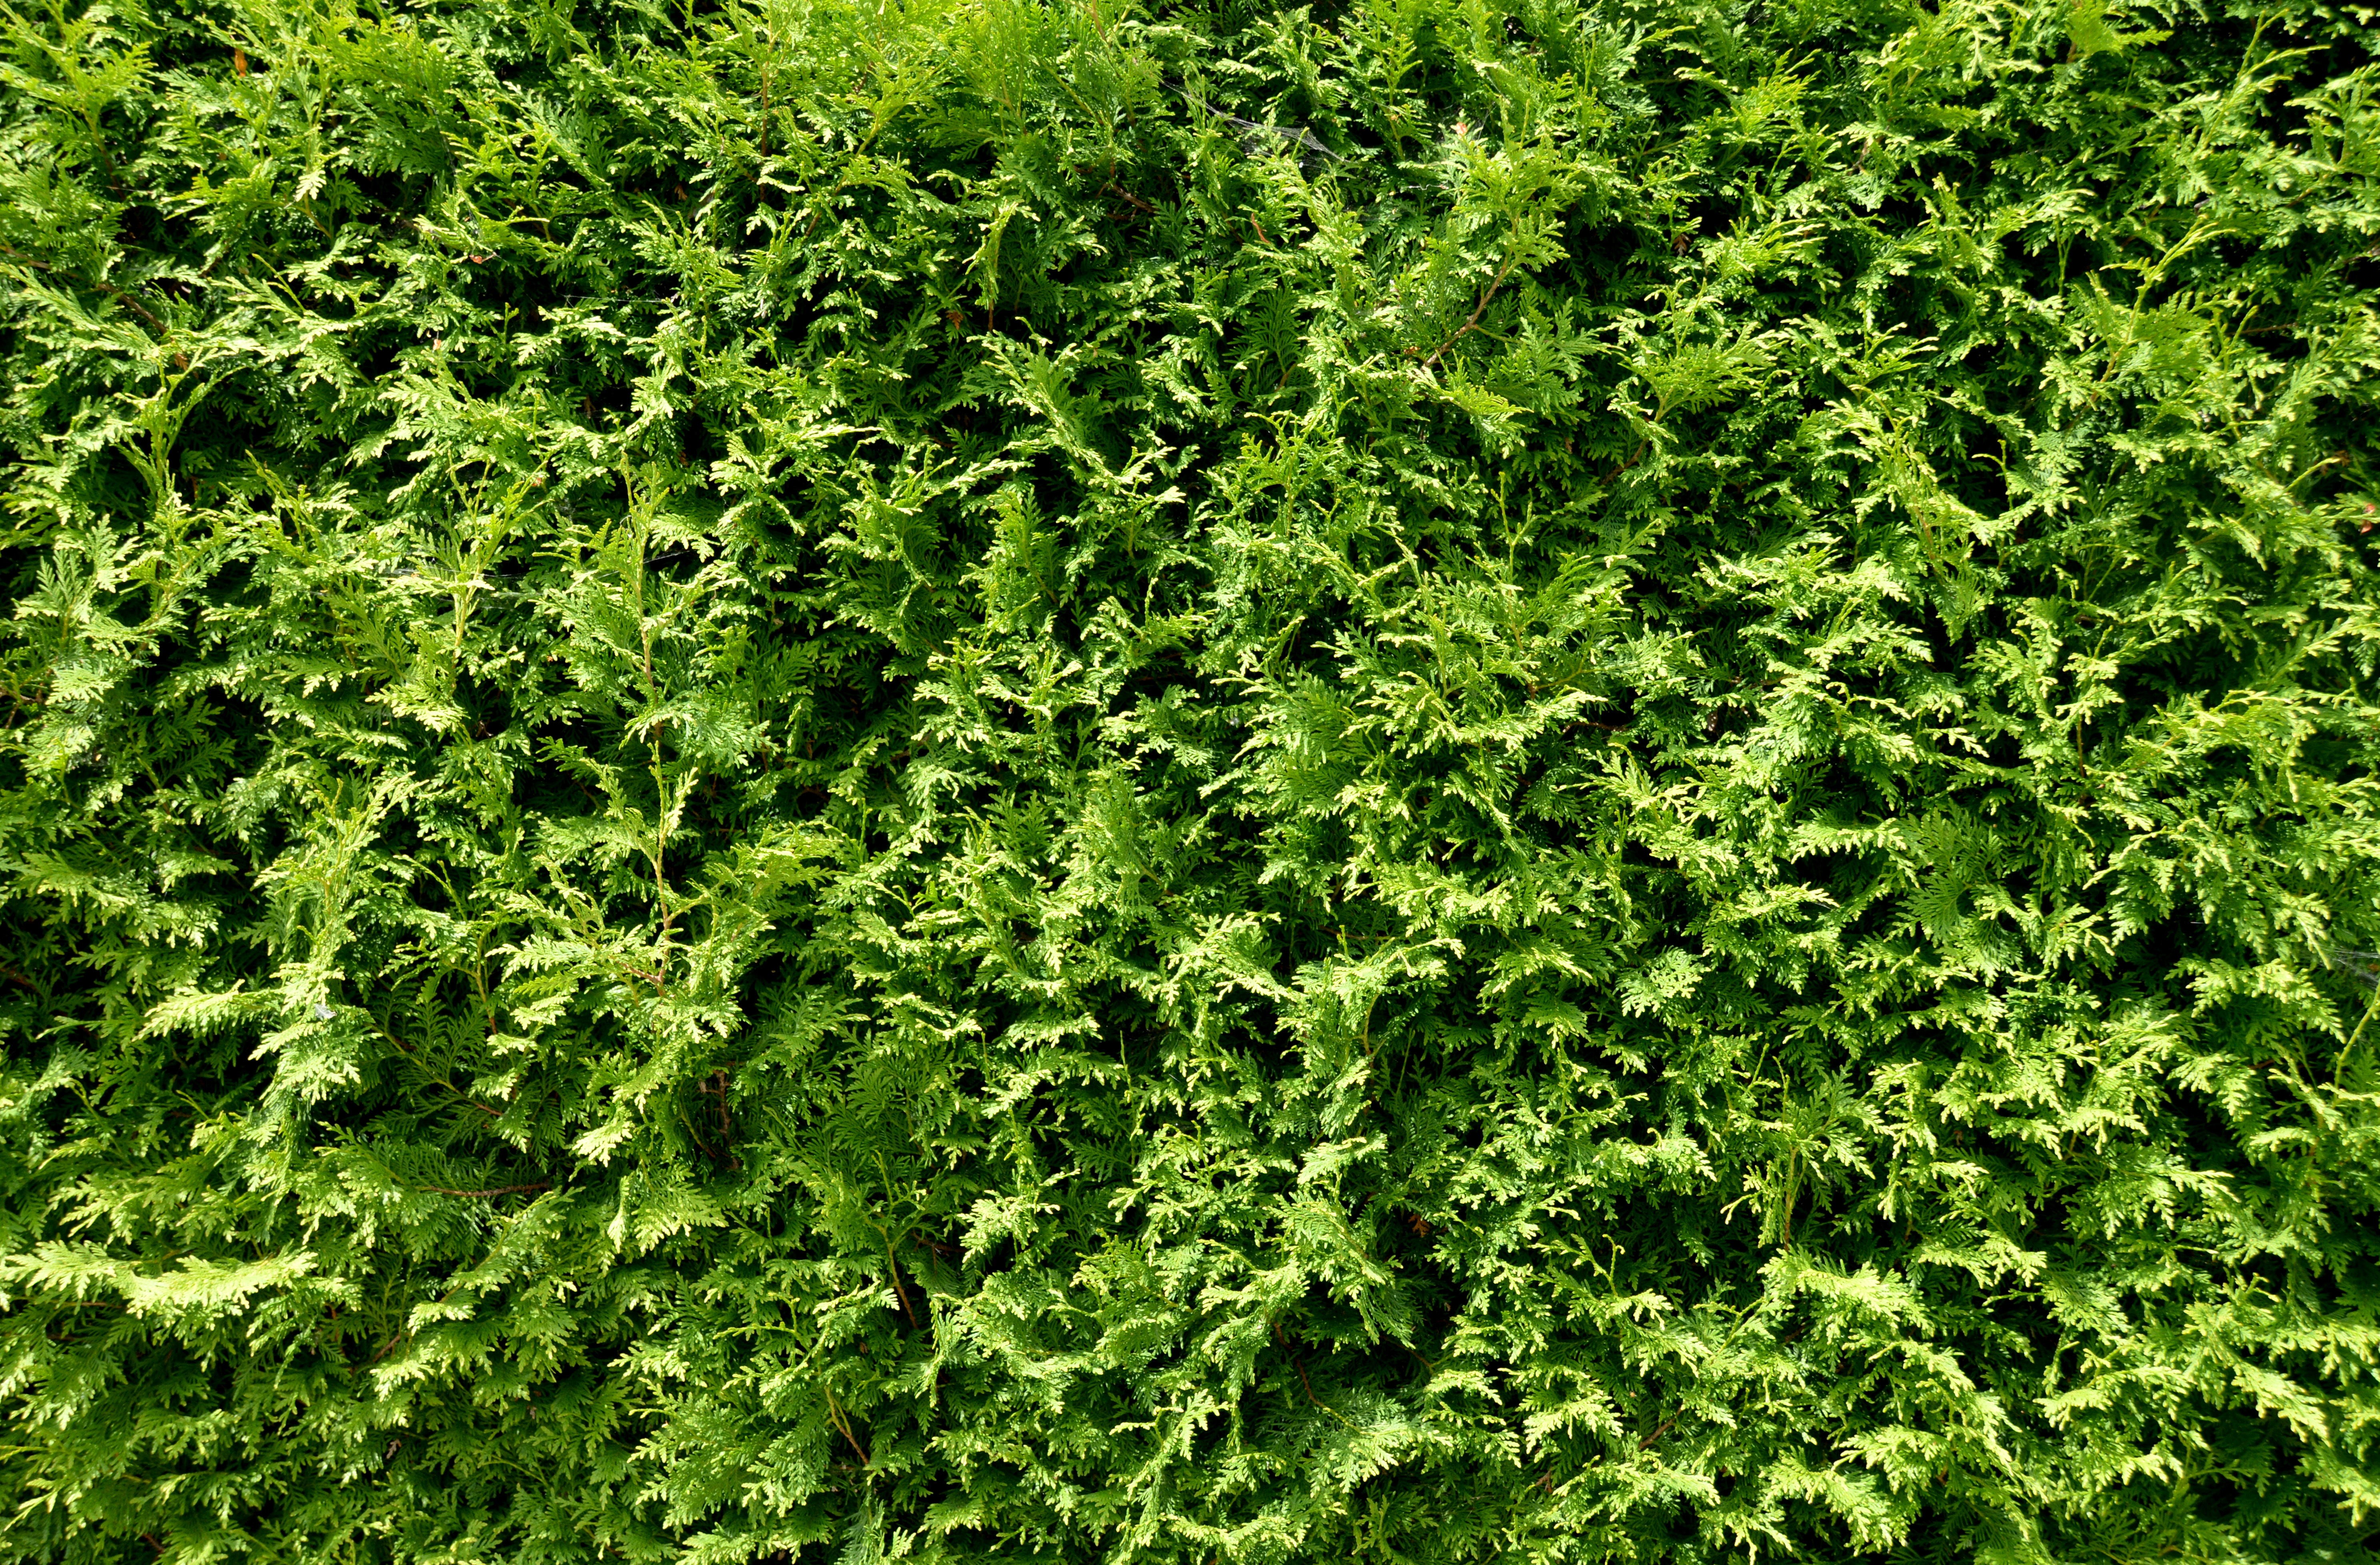
tree, plant, texture, leaf, flower, environment, food, green, herb, produce, design, shrub, groundcover, graphic, hedge, material collection, flowering plant, stuff, thuja hedge, noise protection, green does not go, thuja trees, ordinary thuja, hedge plant, thuya hedge, annual plant, woody plant, land plant